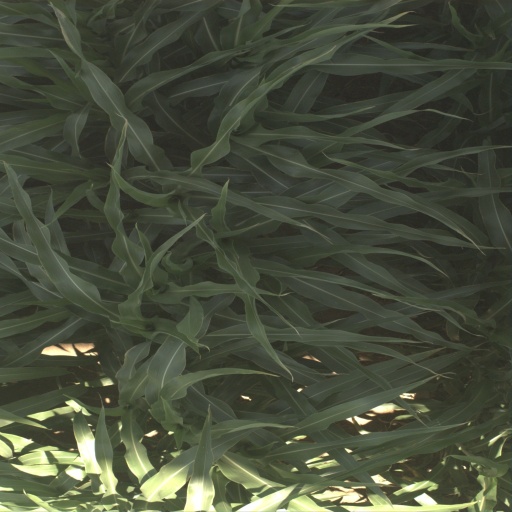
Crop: sorghum